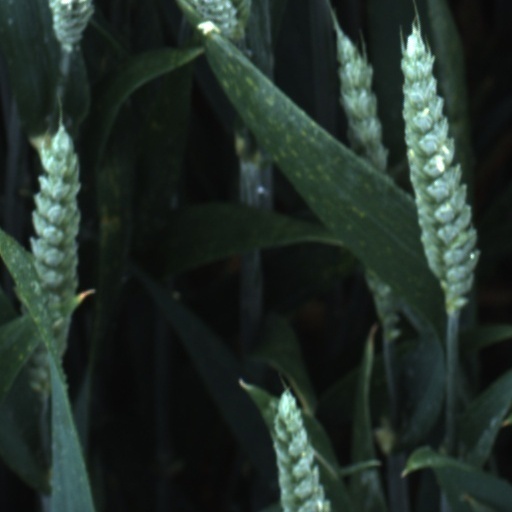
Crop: wheat